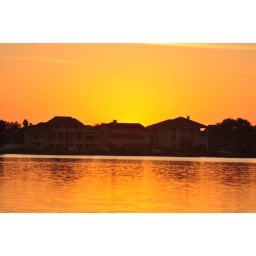
Mansions in the golden sky